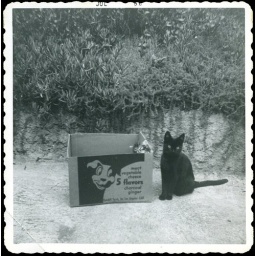
kitten in a dog food box